Vivekamārtaṇḍa

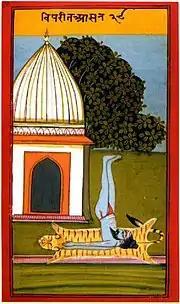
The "Vivekamārtaṇḍa" is the only text to use Viparītakaraṇī as a means of yogic withdrawal. Illustrated manuscript of the "Joga Pradipika", 1830

Unlike Ashtanga, the eightfold yoga of Patanjali, the "Vivekamārtaṇḍa" describes a system of six limbs: asana (posture), breath-restraint (which it calls "pranasamrodha"), pratyahara (withdrawal), dharana (concentration), meditation, and samadhi; omitting the first two limbs of Ashtanga, namely the Yamas and Niyamas.